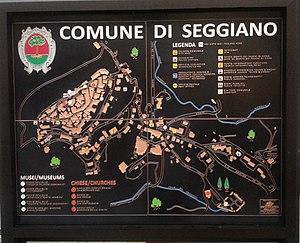
Le plan de Seggiano
Seggiano est une commune italienne de la province de Grosseto dans la région Toscane en Italie qui fait partie de la Communauté de montagne Amiata-Grosseto.